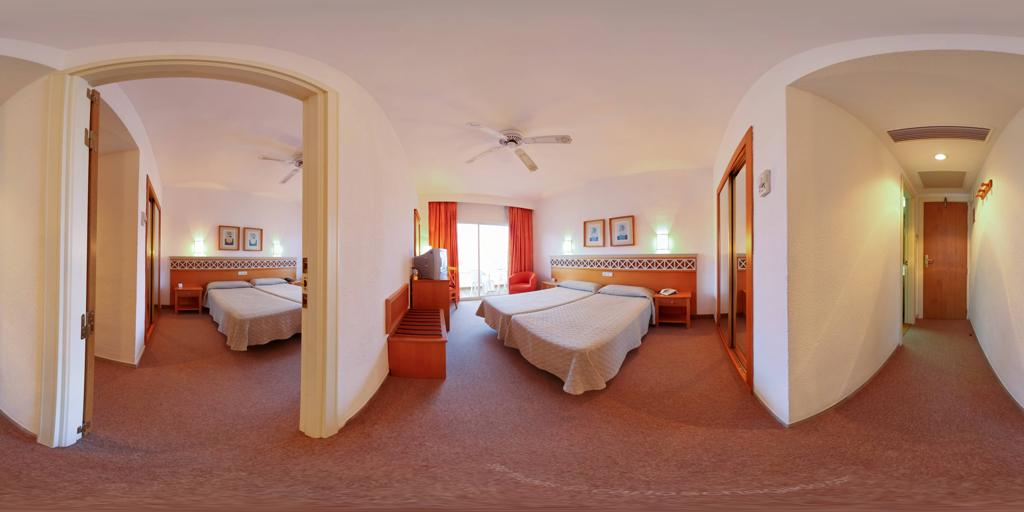
Referred object: TV across from the bed

Referred object: turn slightly right to find the main bed

Referred object: the right bed opposite the open doorway